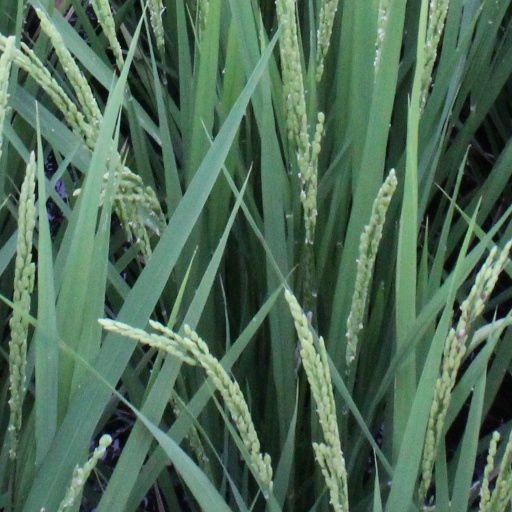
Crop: rice